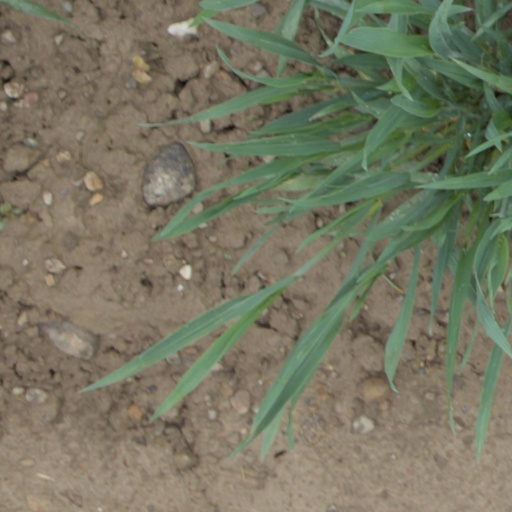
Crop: wheat